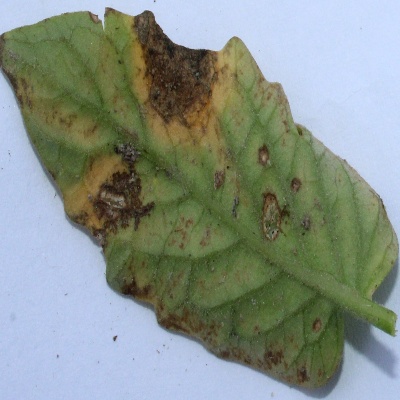
Crop: Tomato
Condition: verticulium wilt